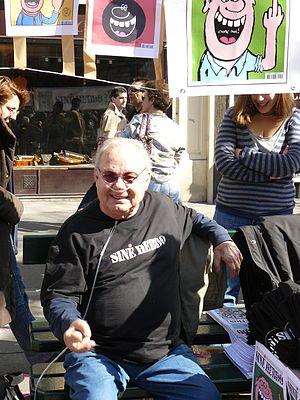
Le dessinateur Siné sur le stand de l' ""Hebdo-Siné"" lors de la manifestation du 19 mars 2009 à Paris"
Maurice Sinet, dit Siné, né le 31 décembre 1928 dans le 20ᵉ arrondissement de Paris et mort le 5 mai 2016 à l'hôpital Bichat-Claude-Bernard dans le 18ᵉ arrondissement de Paris, est un dessinateur et caricaturiste français.